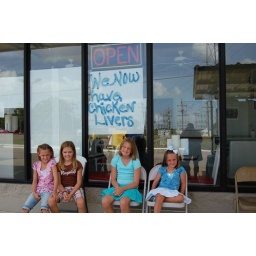
The girls in front of a &amp;quot;greasy spoon&amp;quot; restaurant that now serves chicken livers.